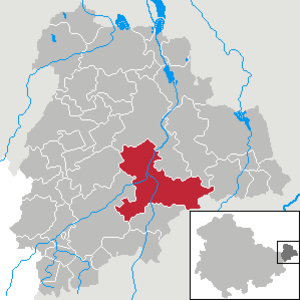
Saara était une ancienne une commune autonome allemande de l'est du land de Thuringe située dans l'arrondissement du Pays-d'Altenbourg. Elle a été incorporée à la ville de Nobitz en 2012.